Describe the emotion expressed in this image:  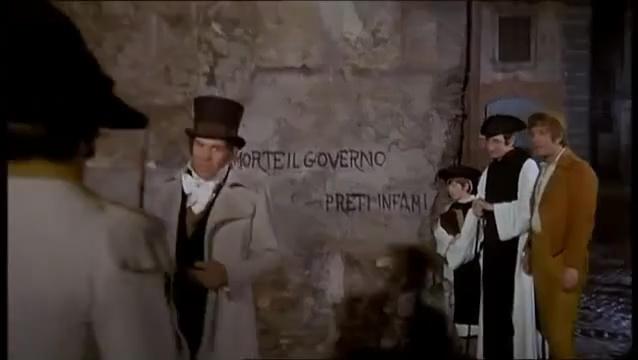
This person displays Fear, valence and arousal with low intensity.